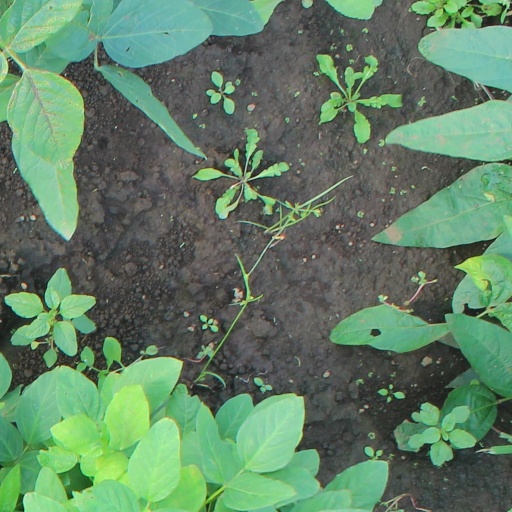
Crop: soybean